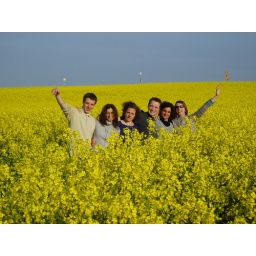
friends in a yellow field